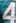
Number: 4